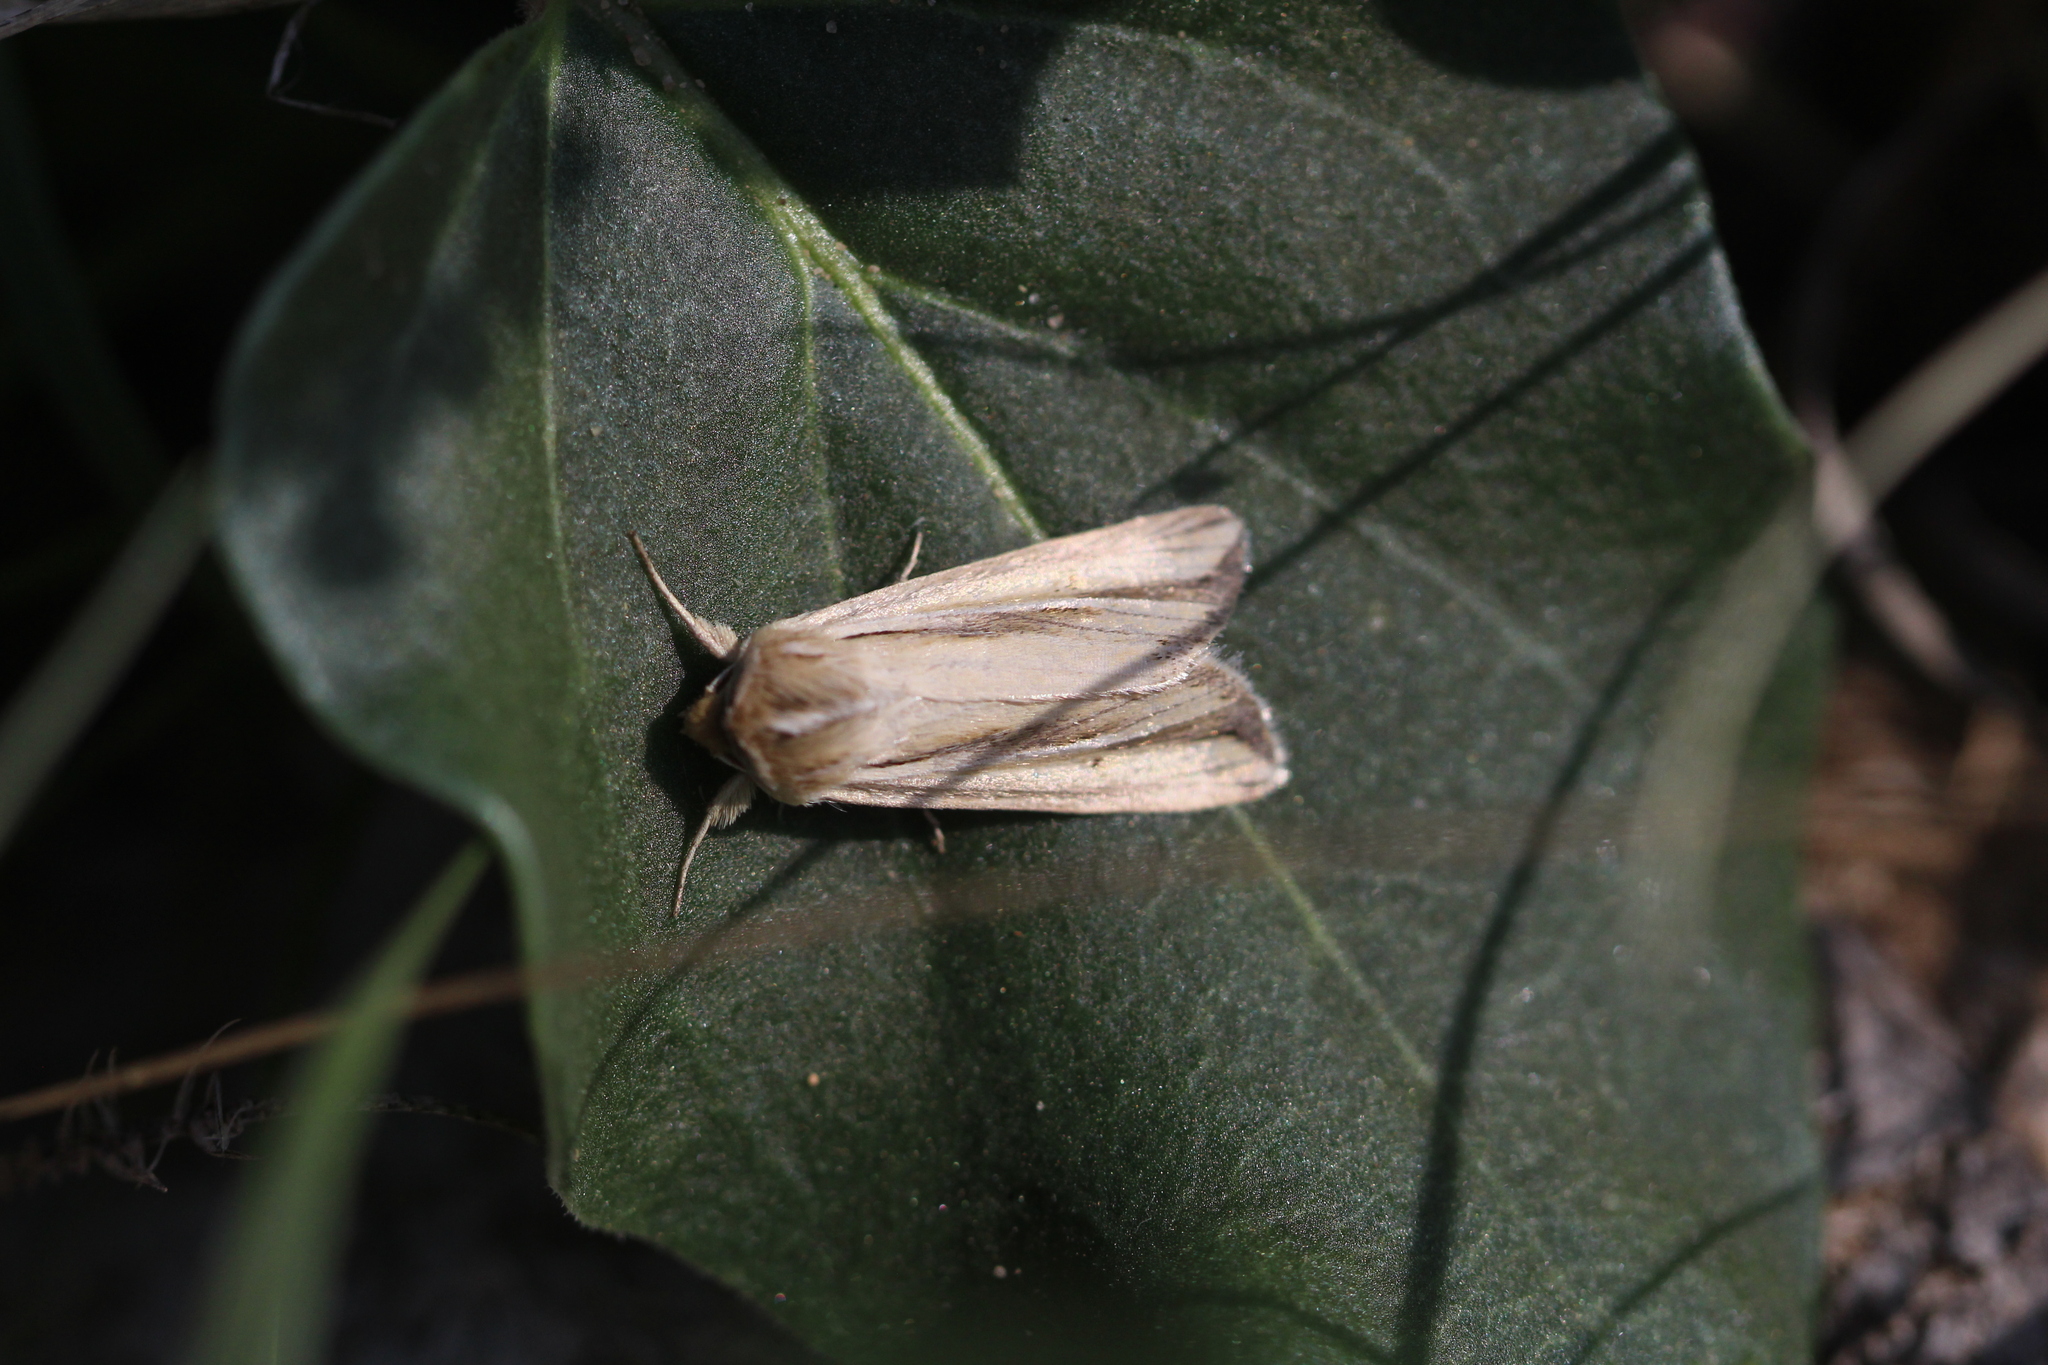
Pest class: wheathead_armyworm_Dargida_diffusa